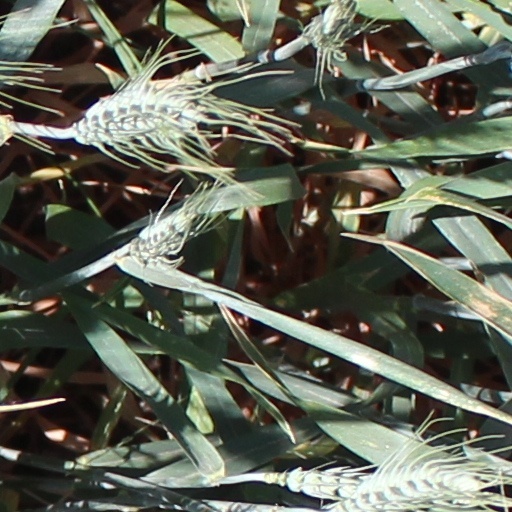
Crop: wheat